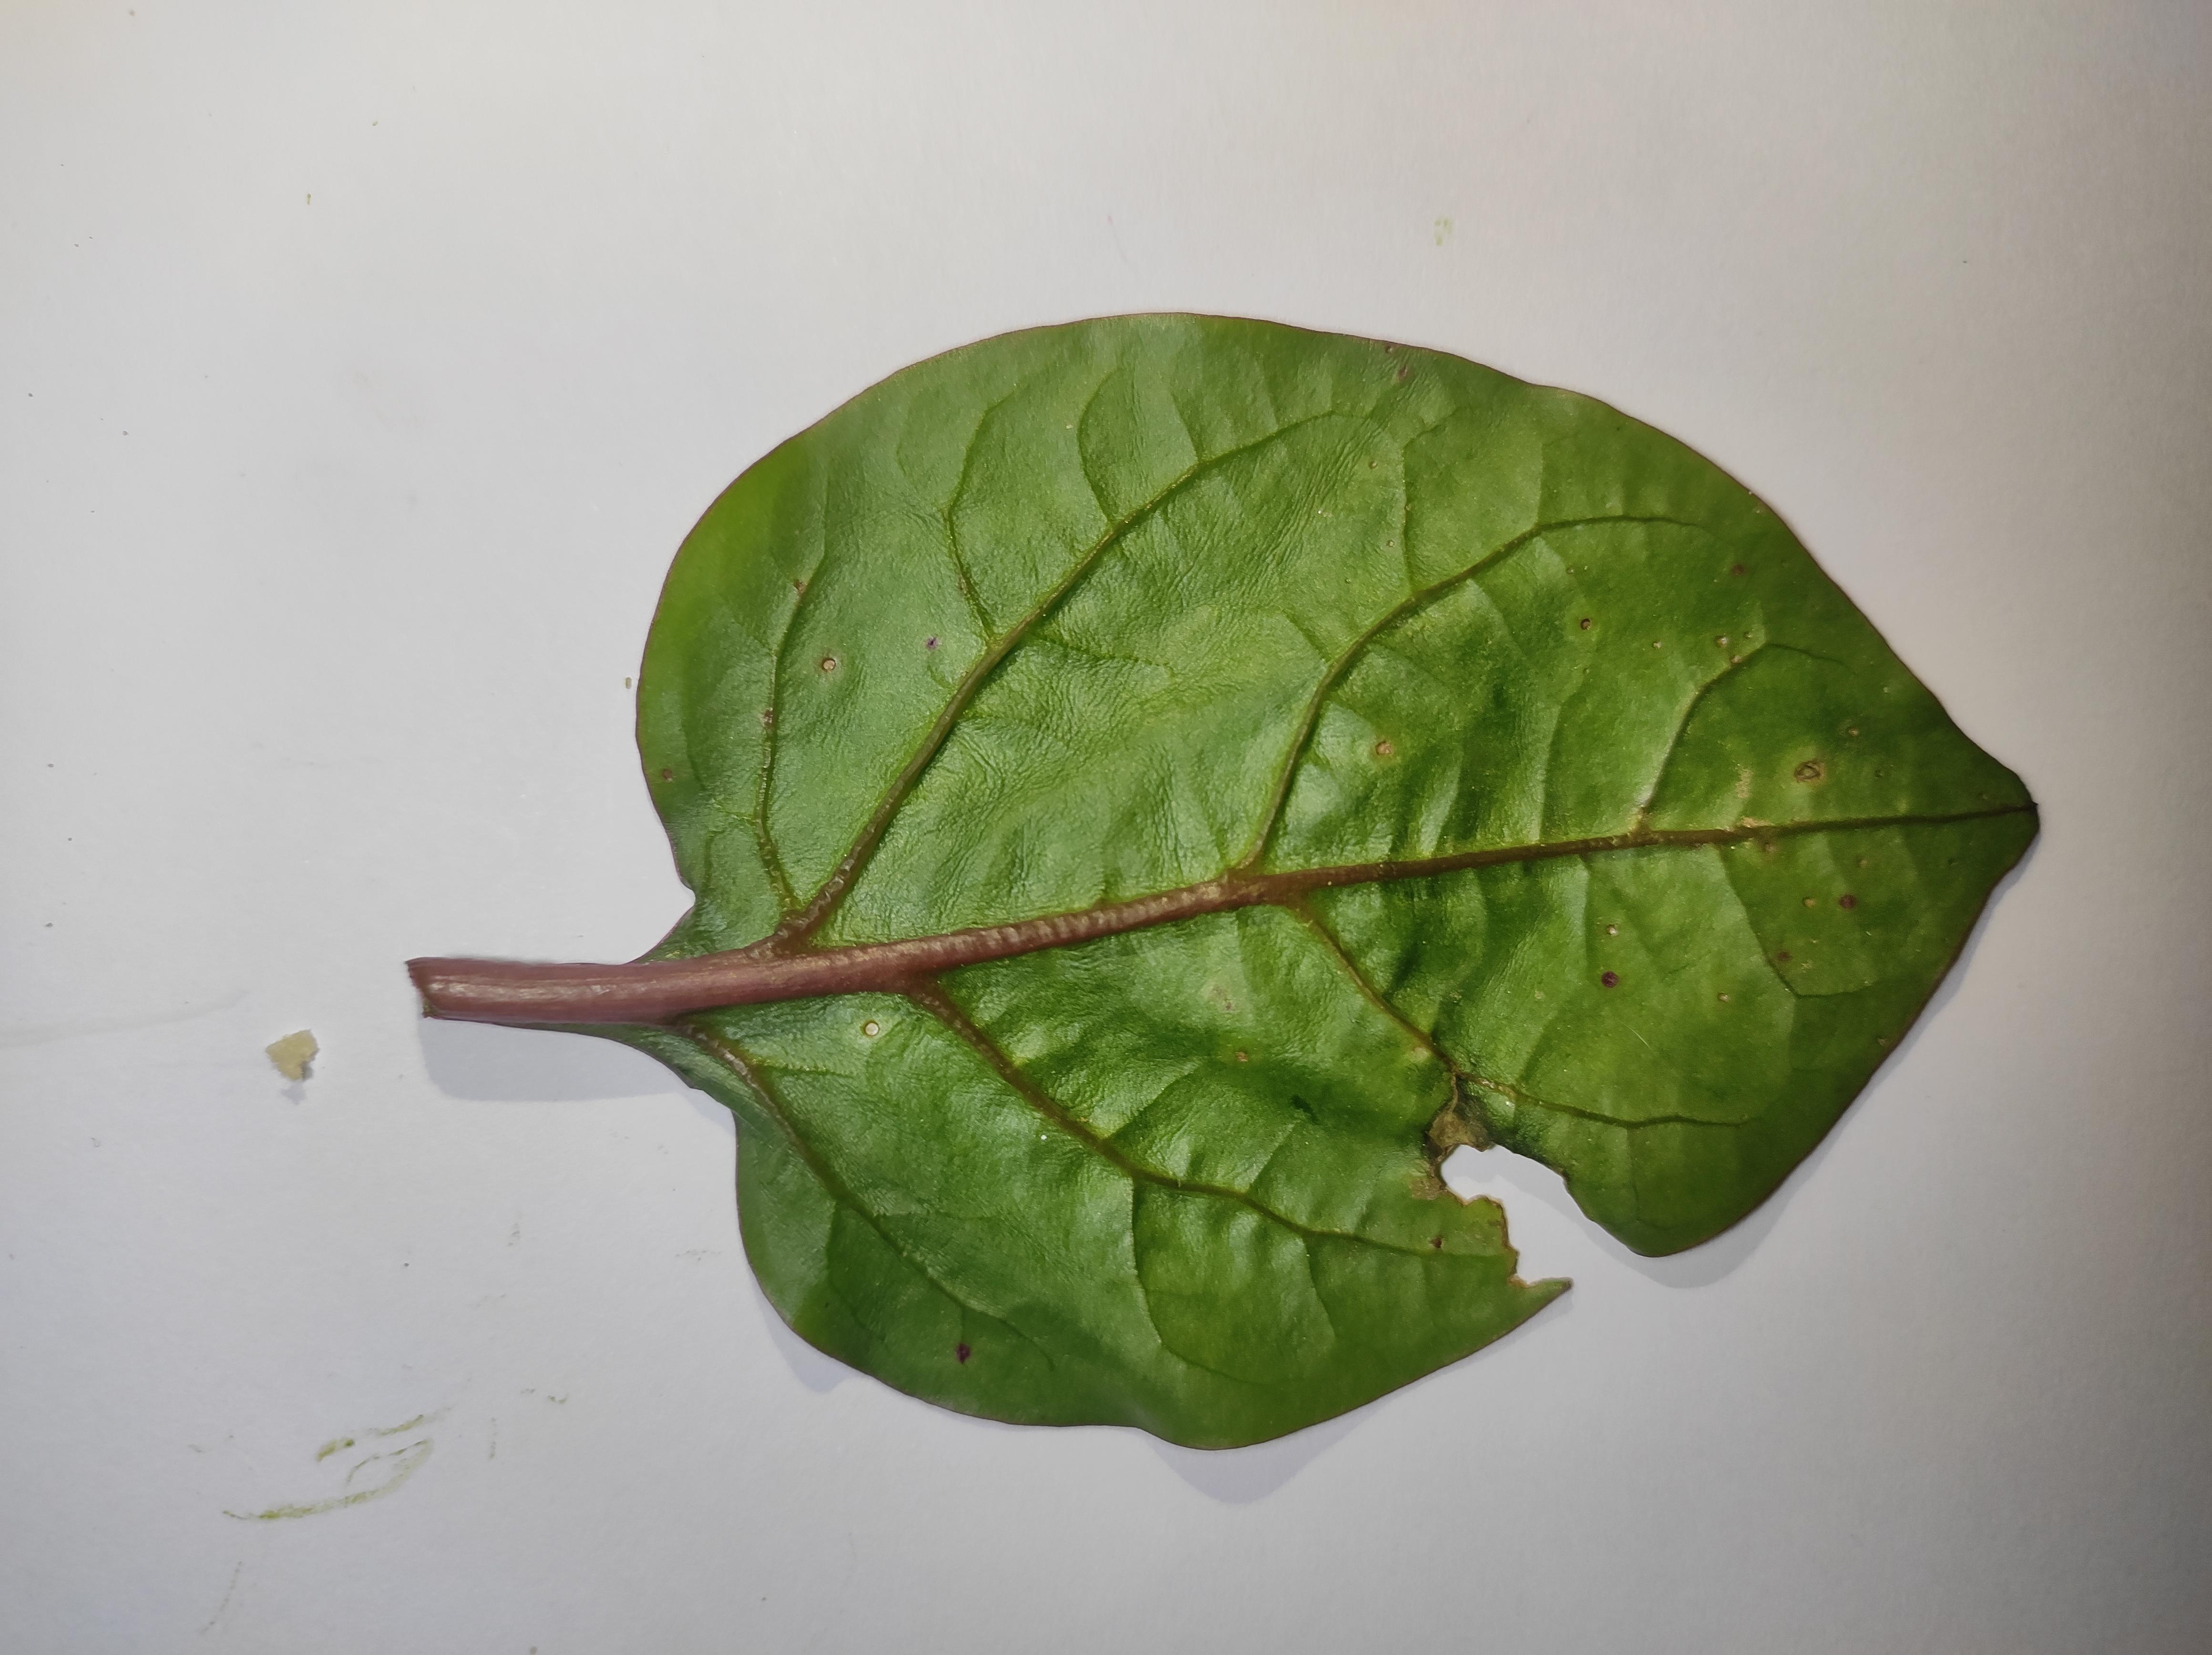
Label: straw_mite